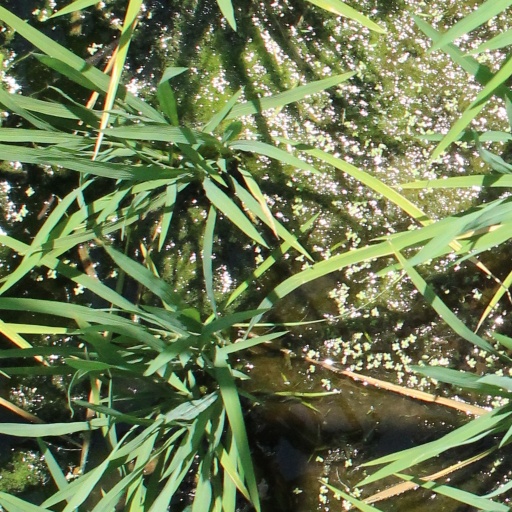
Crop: rice